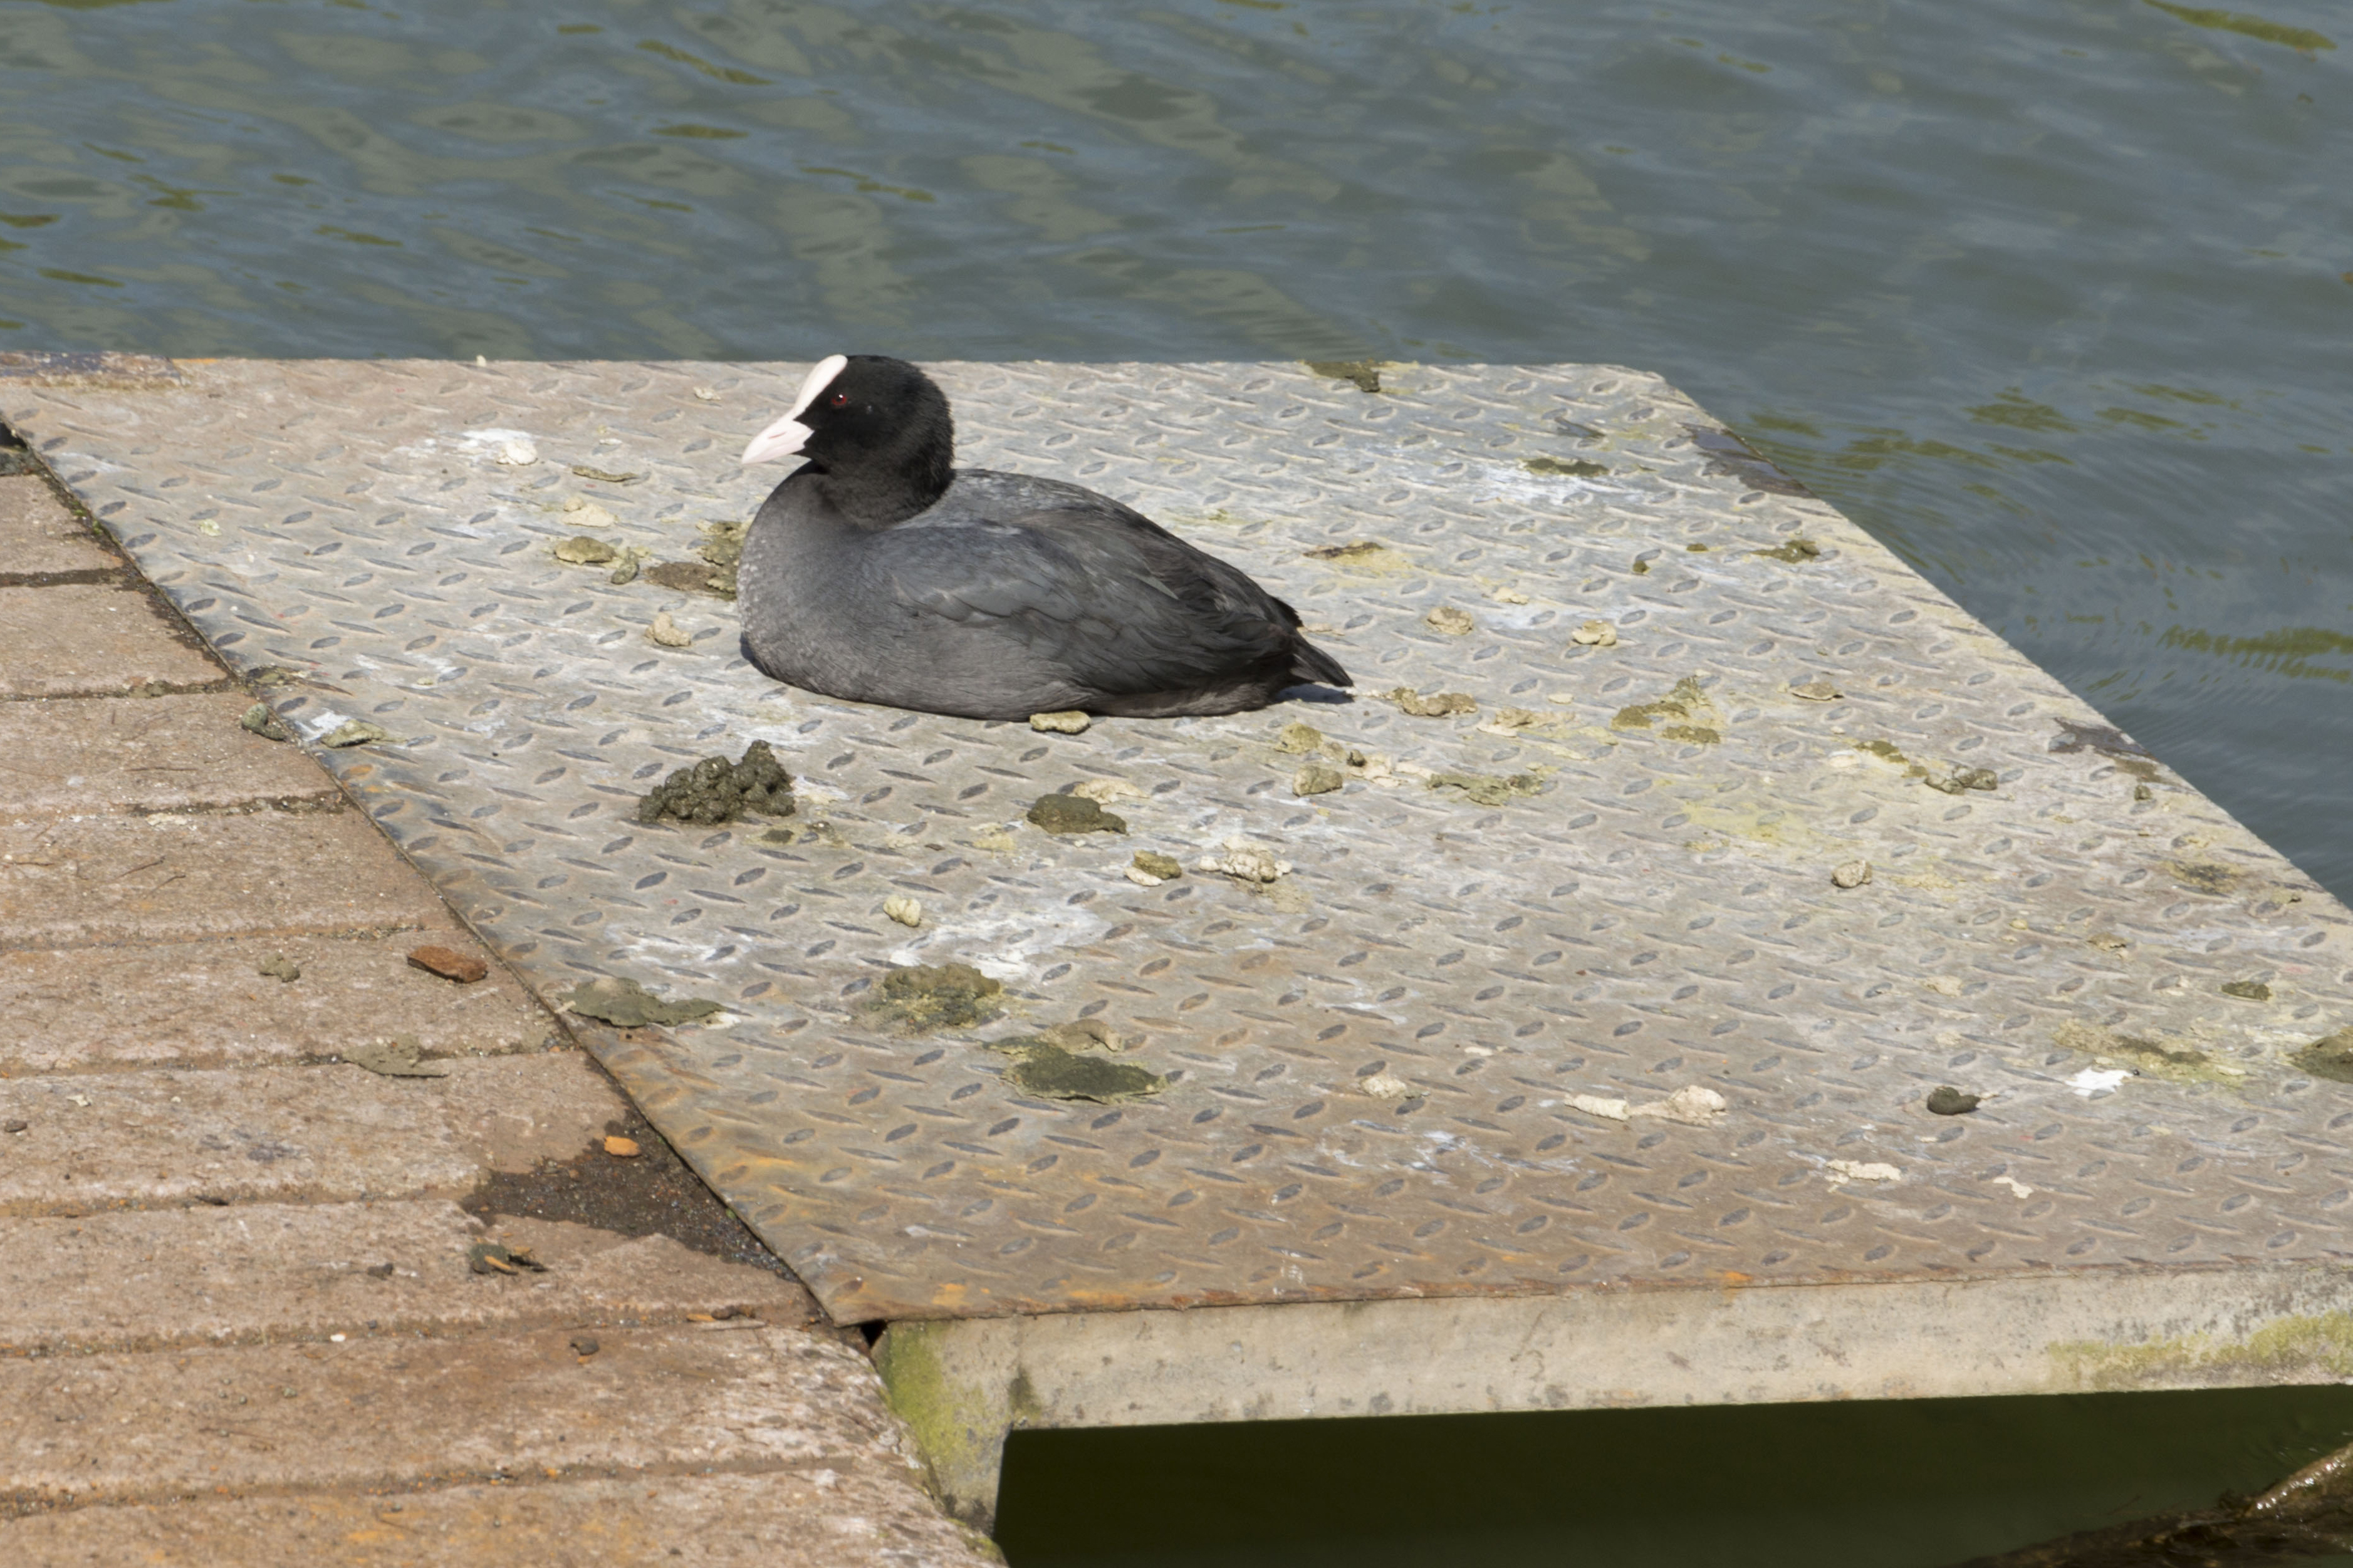
nature, outdoor, rock, bird, wing, photographer, animal, wildlife, nikon, fauna, nederland, netherlands, outdoorphotography, ponton, paulvandevelde, pdvandevelde, padagudaloma, natuurfotografie, dordrecht, nederlandinfotos, waterhoen, waterkip, pigeons and doves, plankier